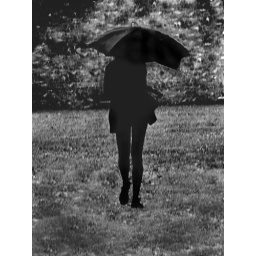
girl in black